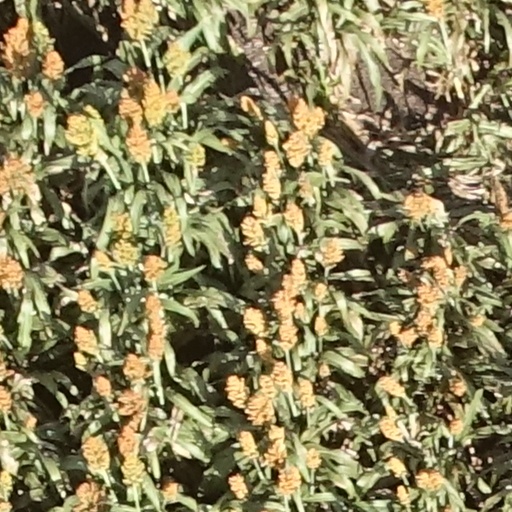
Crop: sorghum